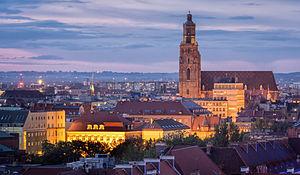
Wrocław francisé Vratislavie, est la quatrième ville de Pologne par sa population, la cinquième par sa superficie, et l'une des plus anciennement fondées. Aujourd’hui chef-lieu de la voïvodie de Basse-Silésie, elle est desservie par l’aéroport de Wrocław-Nicolas-Copernic, le cinquième plus important du pays en nombre de passagers.